Venezuela

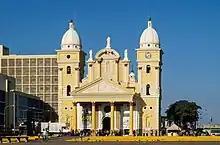

Shortages occur in regulated products, such as milk, various types of meat, coffee, rice, oil, flour, butter, and other goods including basic necessities like toilet paper, personal hygiene products, and even medicine. As a result of the shortages, Venezuelans must search for food, wait in lines for hours and sometimes do without certain products.